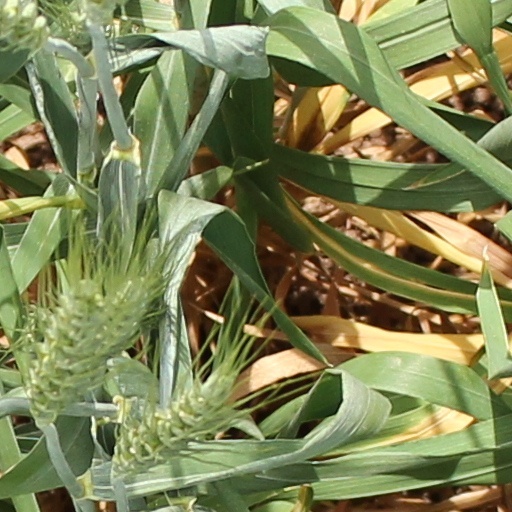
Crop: wheat